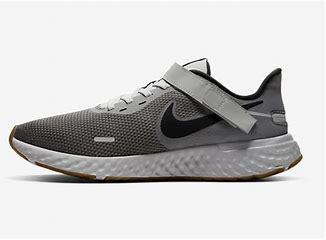
Brand: Nike
Model: Revolution 5 Flyease